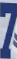
Number: 7